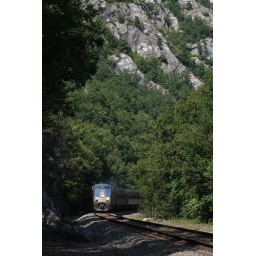
A southbound MNCR Waterbury Branch train running with Shore Line East equipment approaches High Rock Grove in Naugatuck, CT.